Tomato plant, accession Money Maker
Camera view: vertical (180 deg); turntable rotation: 240 degrees
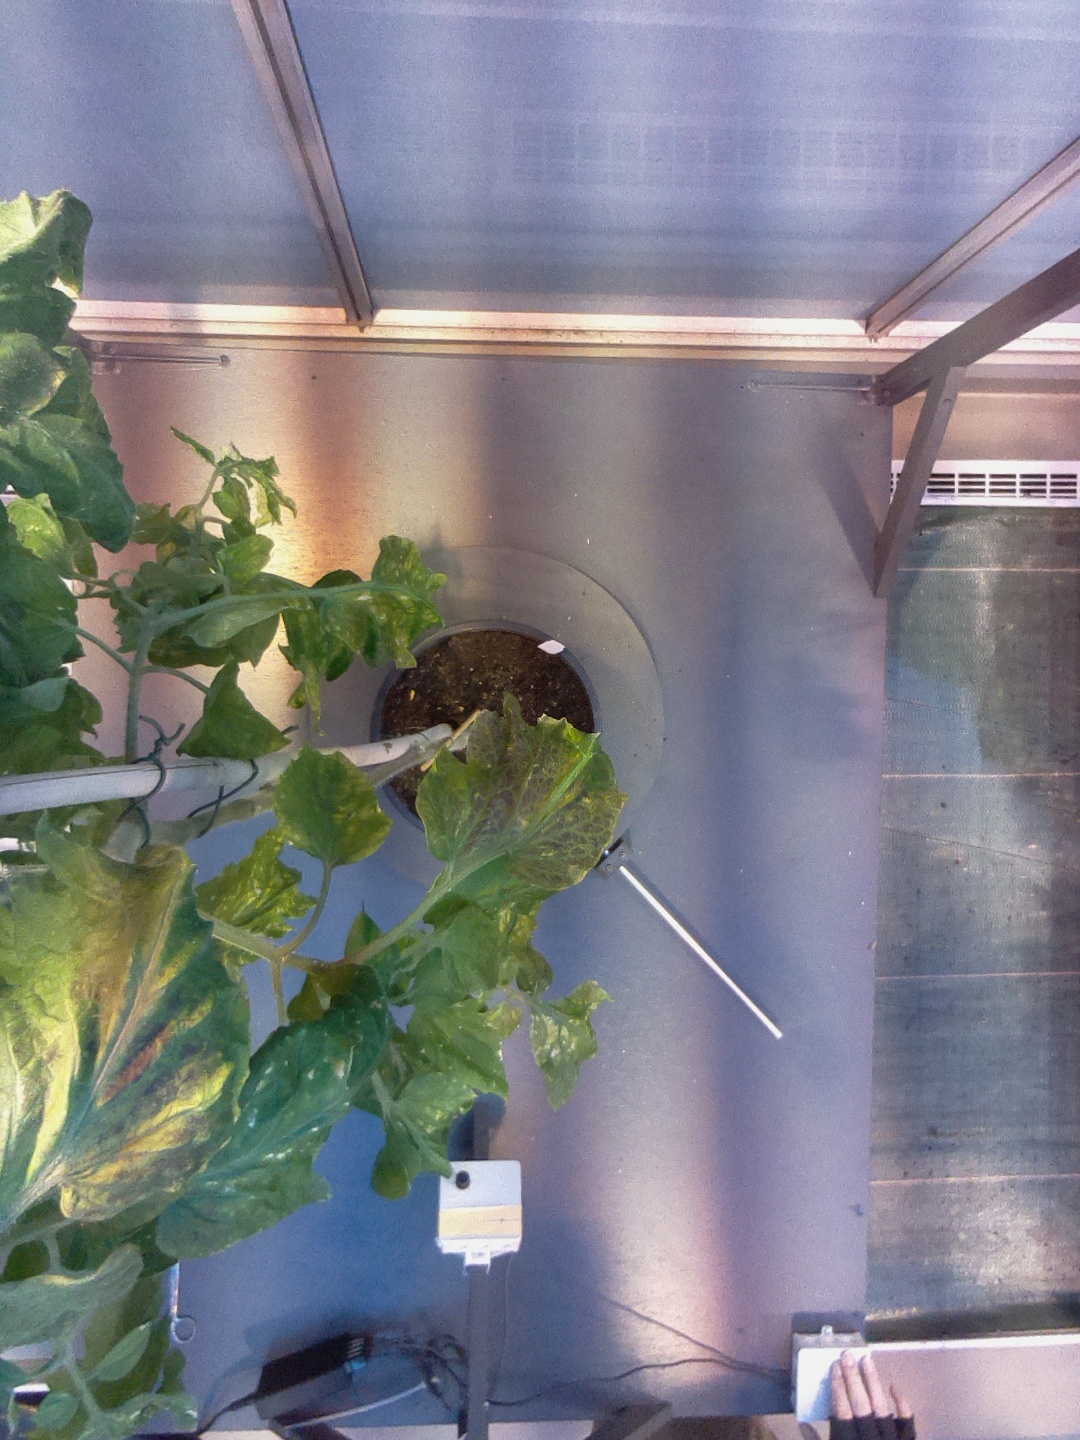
BBCH growth stage 73: 30%-40% of final fruit size